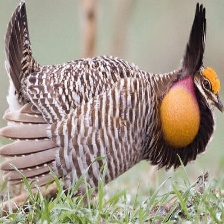
Species: GREATER PRAIRIE CHICKEN
Scientific name: TYMPANUCHUS CUPIDO